Journalism

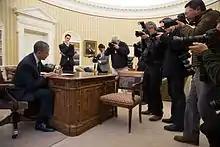
Photojournalists photographing US President Barack Obama in November 2013

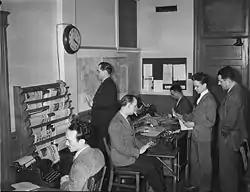
Journalists in the Radio-Canada/CBC newsroom in Montreal, Canada

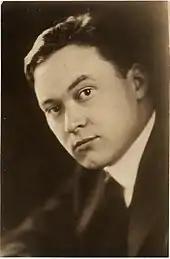
Walter Lippmann in 1914

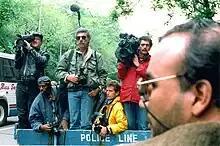
News photographers and reporters waiting behind a police line in New York City, in May 1994

The rise of social media has drastically changed the nature of journalistic reporting, giving rise to so-called citizen journalists. In a 2014 study of journalists in the United States, 40% of participants claimed they rely on social media as a source, with over 20% depending on microblogs to collect facts. From this, the conclusion can be drawn that breaking news nowadays often stems from user-generated content, including videos and pictures posted online in social media. However, though 69.2% of the surveyed journalists agreed that social media allowed them to connect to their audience, only 30% thought it had a positive influence on news credibility. In addition to this, a 2021 study done by Pew Research Center shows that 86% of Americans are getting their news from digital devices.